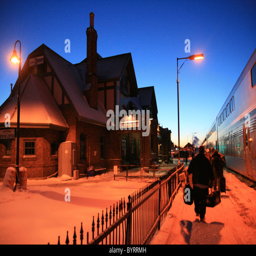
a train stops early winter morning before sunrise